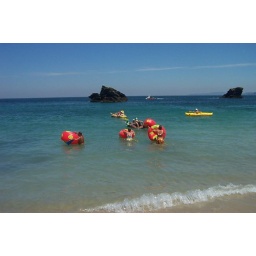
the inlfatable chair girls not doing so well as us in more conventional sea craft